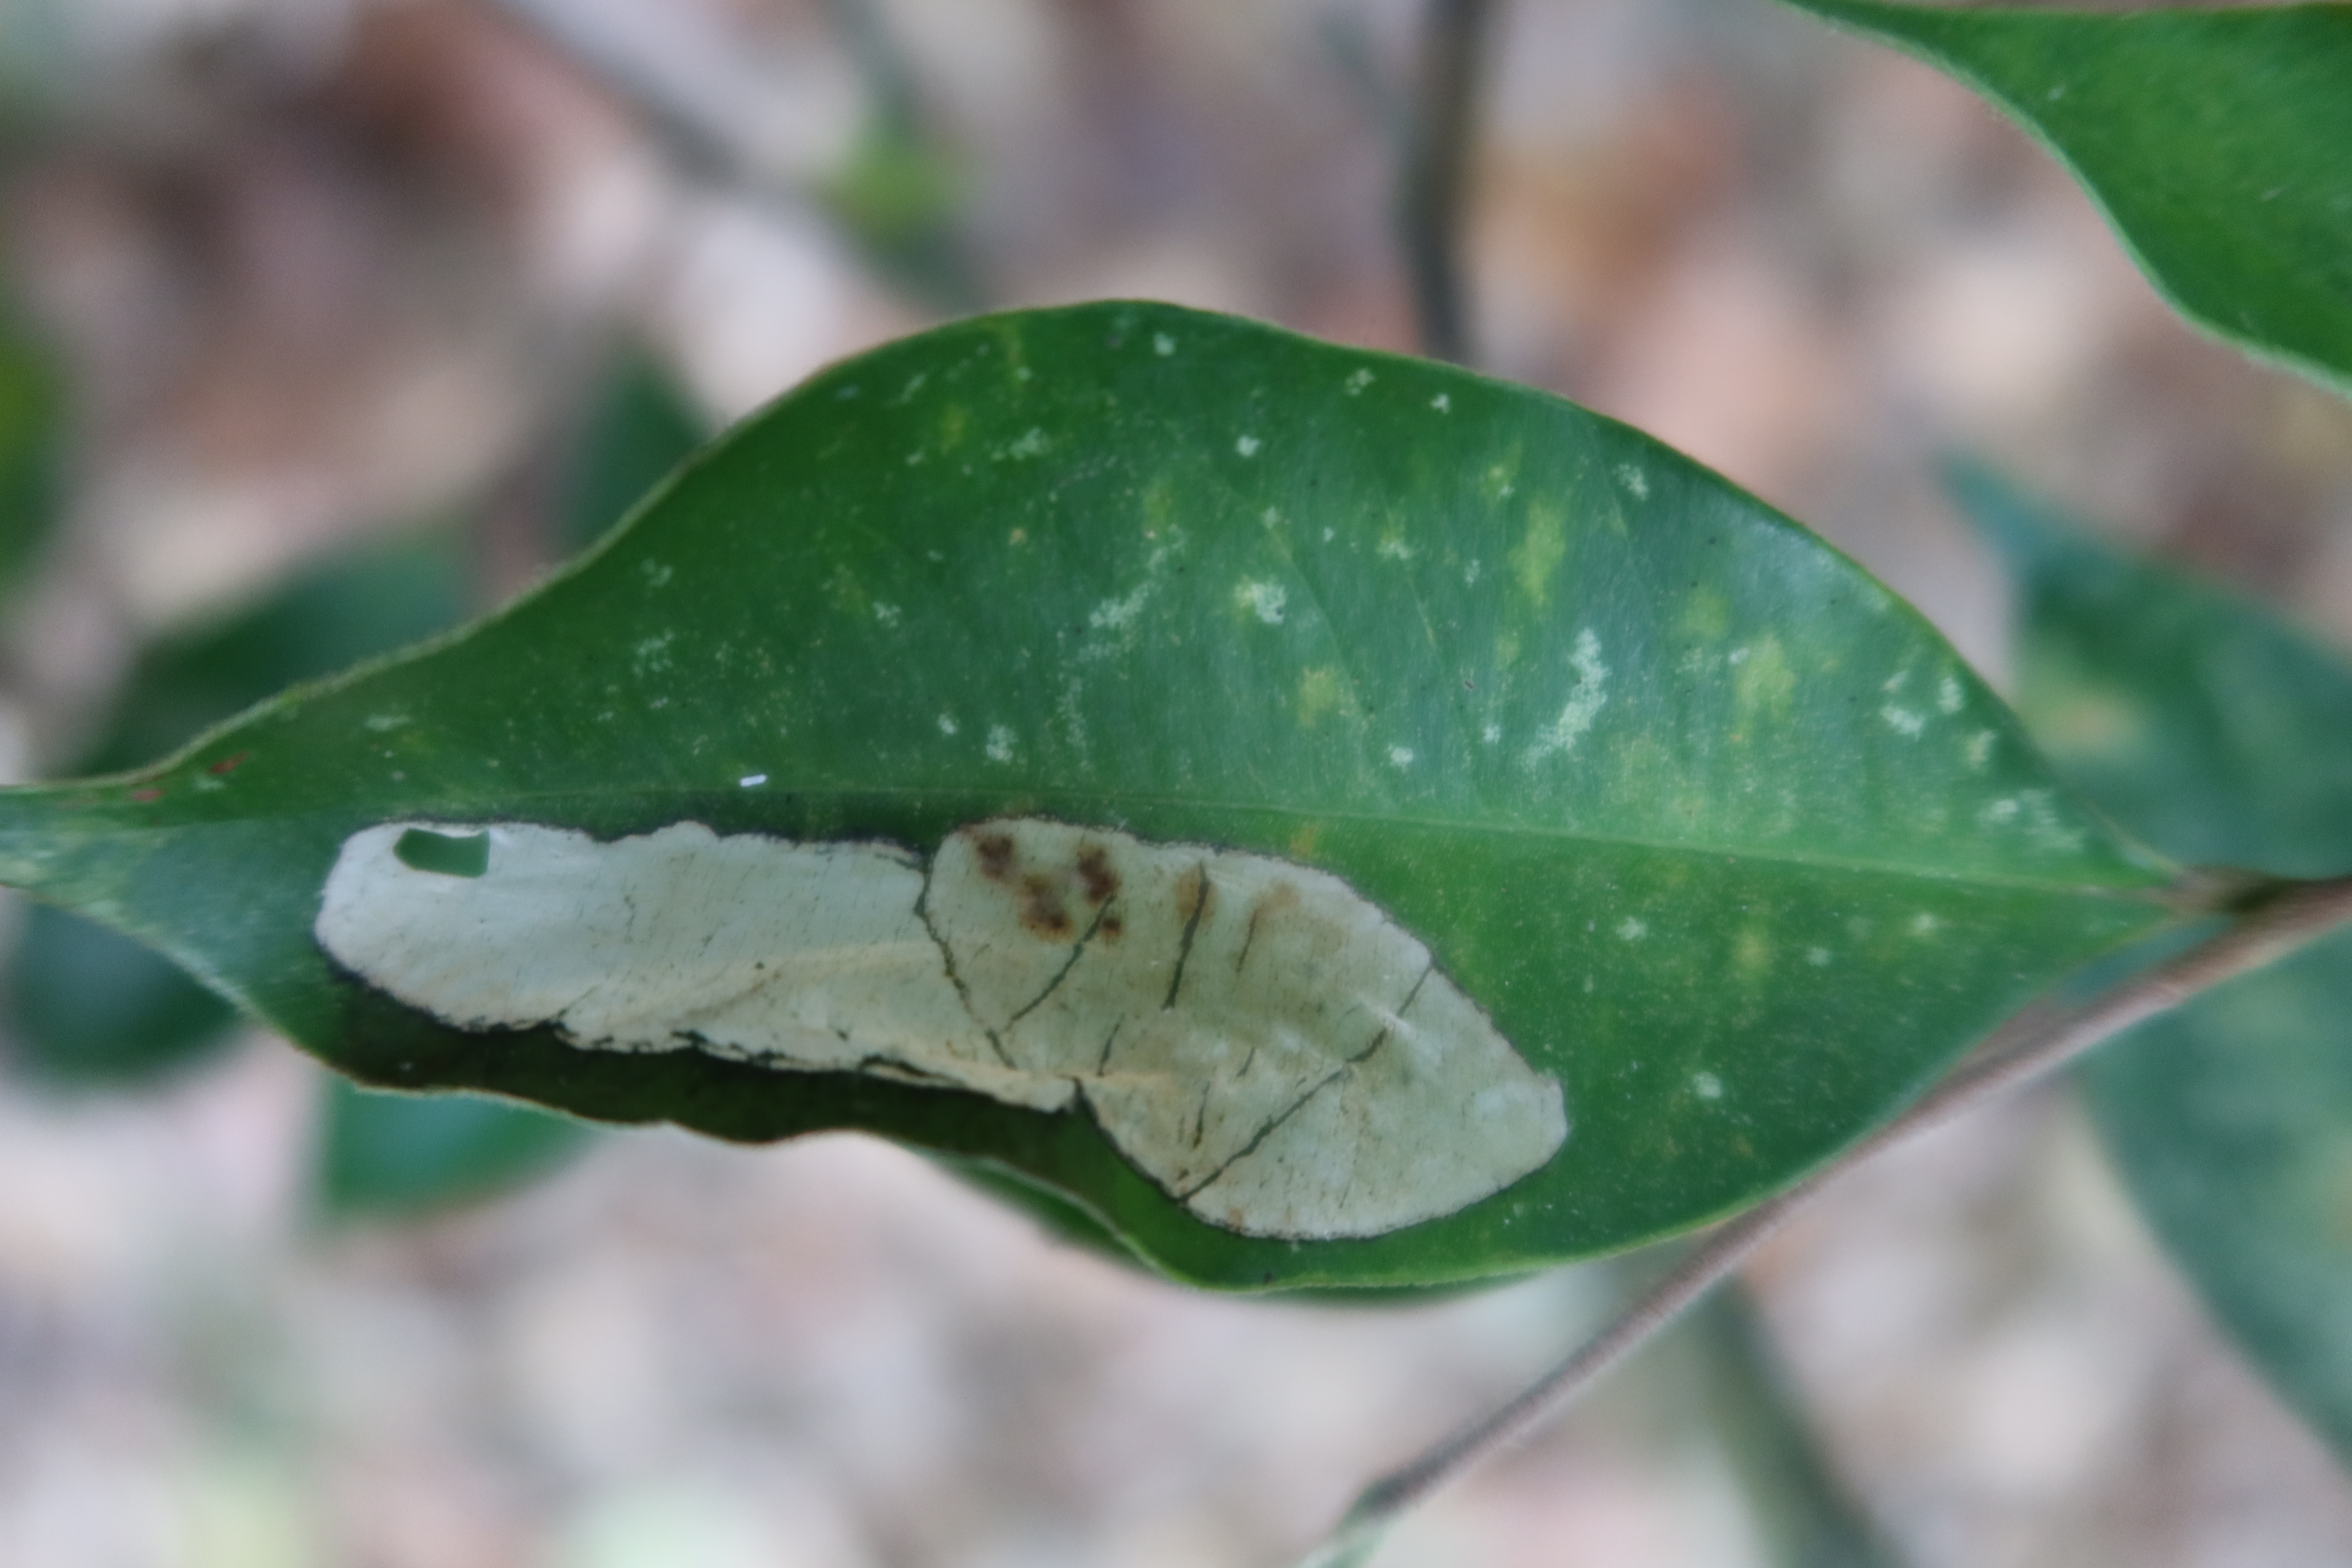
Label: Translucent lesion